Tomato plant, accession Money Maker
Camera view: bottom (45 deg); turntable rotation: 30 degrees
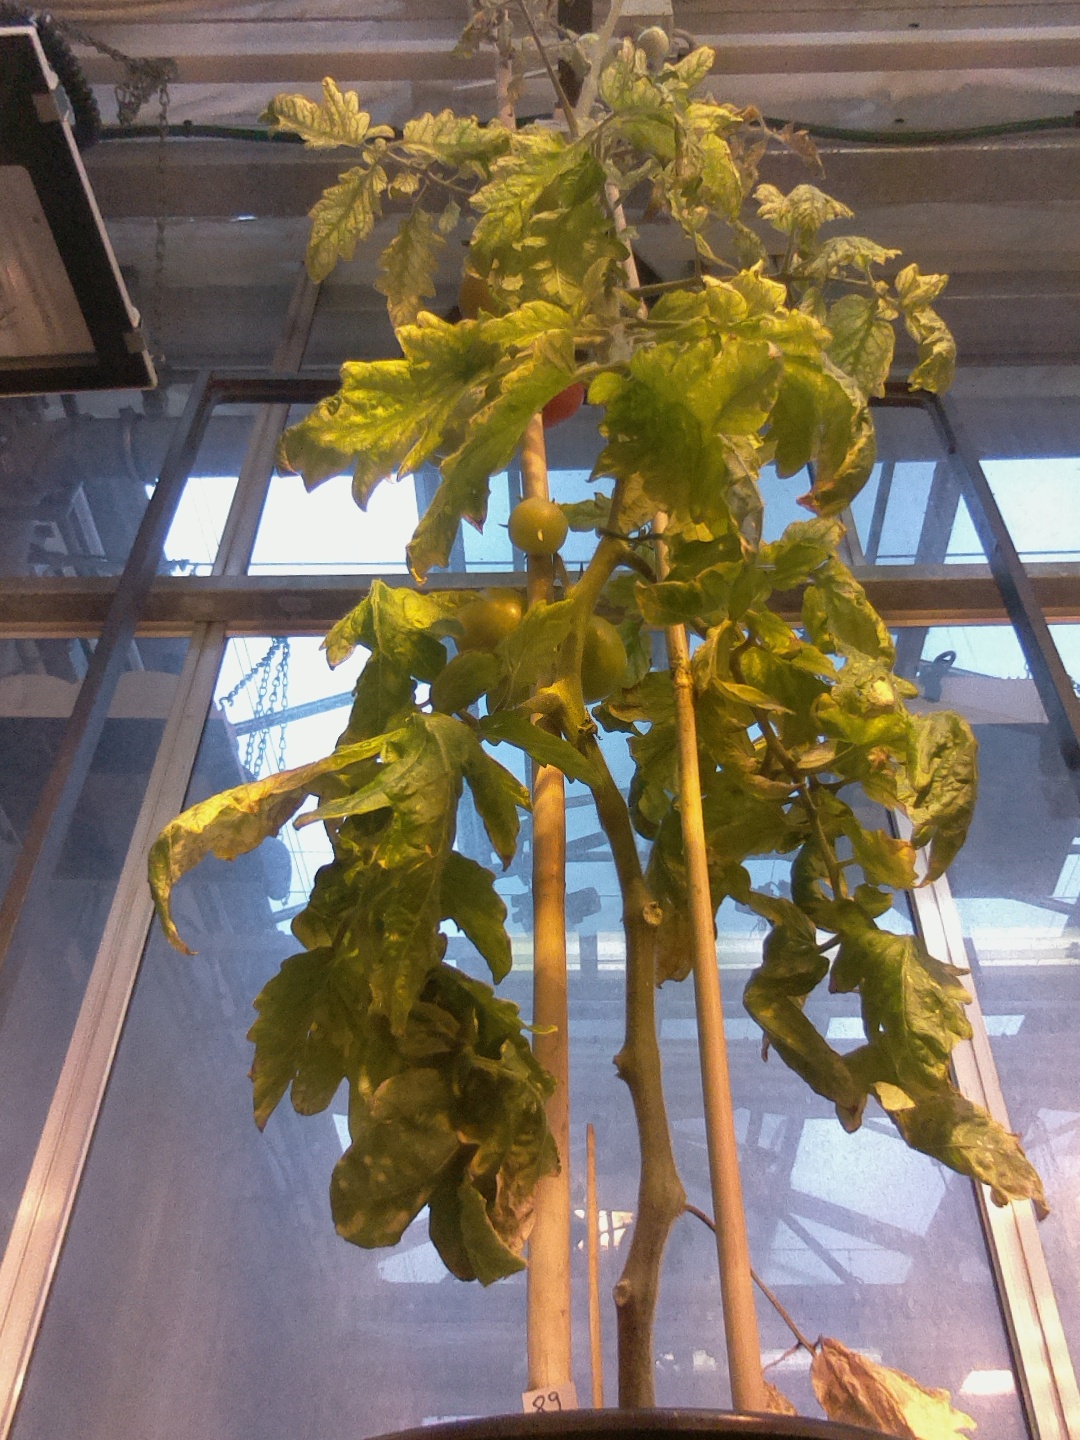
BBCH growth stage 81: 10%-20% of fruits show typical fully ripe color